Daniel F. Bakeman

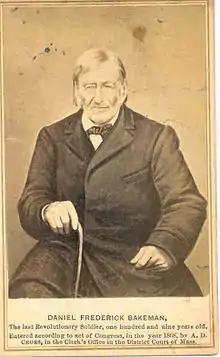
Bakeman in 1868

Daniel Frederick Bakeman (October 9, 1759 – April 5, 1869) was the last survivor receiving a veteran's pension for service in the American Revolutionary War (1775–1783).